Urartu

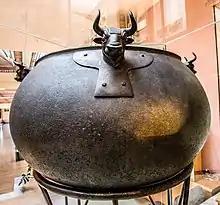
A Urartian cauldron, in the Museum of Anatolian Civilizations, Ankara

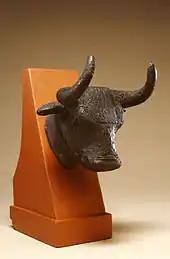
Head of a Bull, Urartu, 8th century BC. This head was attached to the rim of an enormous cauldron similar to the one shown above. Walters Art Museum collections.

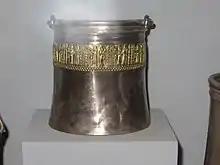
Silver bucket from Urartu in the Museum zu Allerheiligen in Schaffhausen Switzerland, allegedly from the tomb of Prince Inuspua, 810 BC

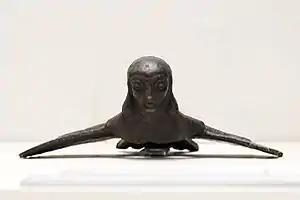
Bronze figurine of the winged goddess Tushpuea, with suspension hook

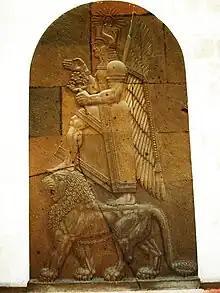
A modern depiction of the god Ḫaldi based on Urartian originals

Urartian inscriptions were found in Kepenek Castle, located on a hill near the center of Muş, and in the Alazlı. Inspired by the writings of the medieval Armenian historian Movses Khorenatsi (who had described Urartian works in Van and attributed them to the legendary Ara the Beautiful and Queen Semiramis), the French scholar Antoine-Jean Saint-Martin suggested that his government send Friedrich Eduard Schulz, a German professor, to the Van area in 1827 on behalf of the French Oriental Society. Schulz discovered and copied numerous cuneiform inscriptions, partly in Assyrian and partly in a hitherto unknown language. Schulz also discovered the Kelishin stele, bearing an Assyrian-Urartian bilingual inscription, located on the Kelishin pass on the current Iraqi-Iranian border. A summary account of his initial discoveries was published in 1828. Schulz and four of his servants were murdered by Kurds in 1829 near Başkale. His notes were later recovered and published in Paris in 1840. In 1828, the British Assyriologist Henry Creswicke Rawlinson had attempted to copy the inscription on the Kelishin stele, but failed because of the ice on the stele's front side. The German scholar R. Rosch made a similar attempt a few years later, but he and his party were attacked and killed.